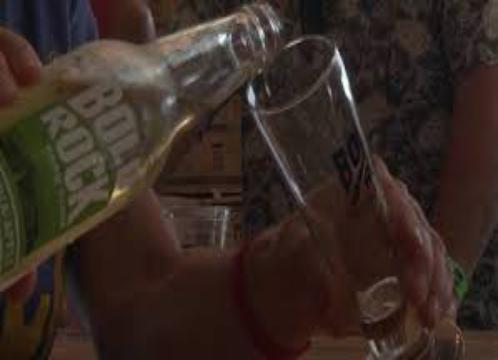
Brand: Bold Rock Hard Cider
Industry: Food